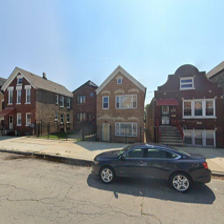
Label: streetView